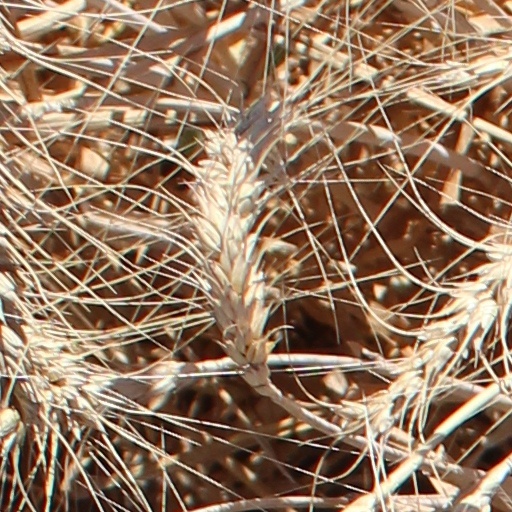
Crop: wheat